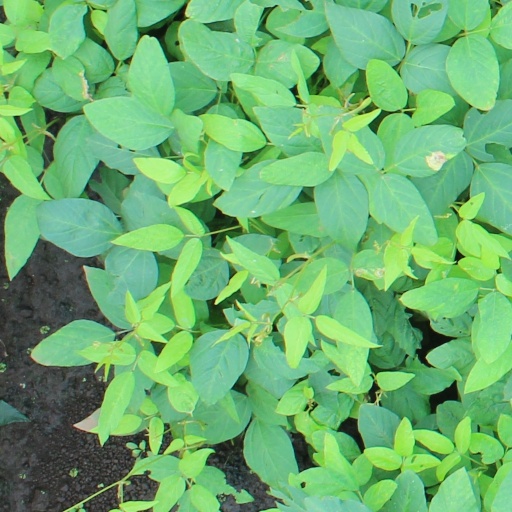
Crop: soybean